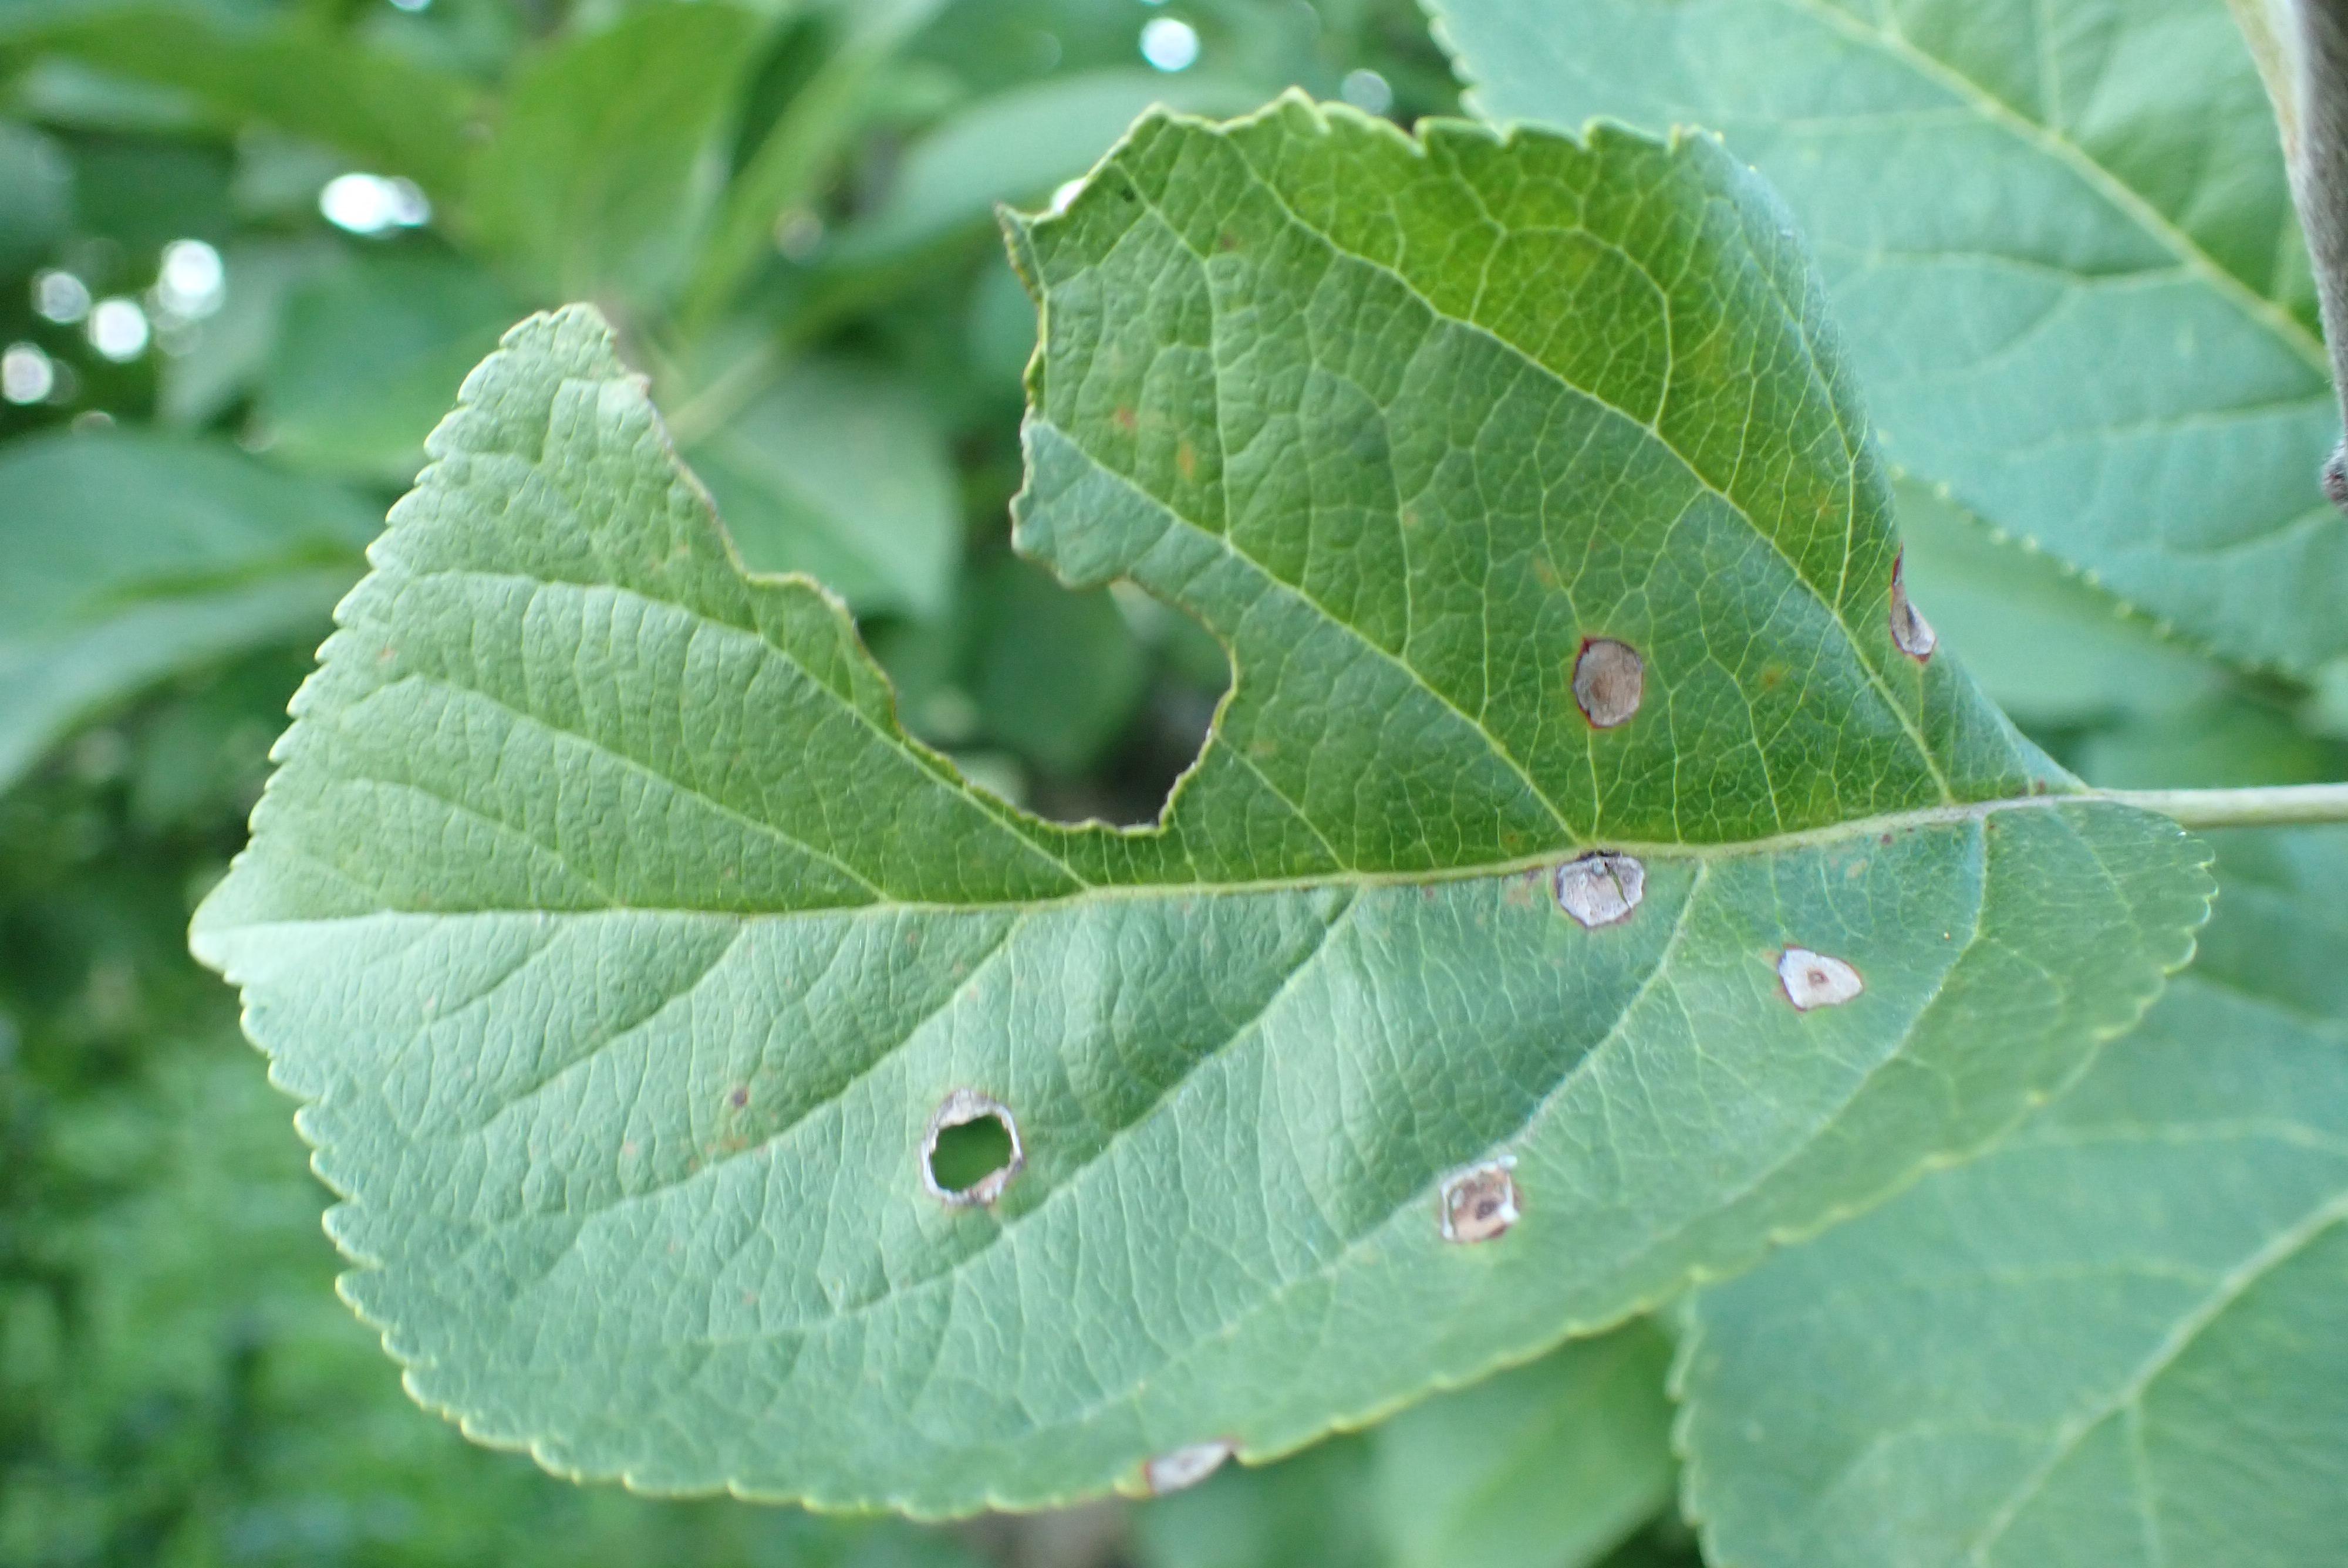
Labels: frog_eye_leaf_spot